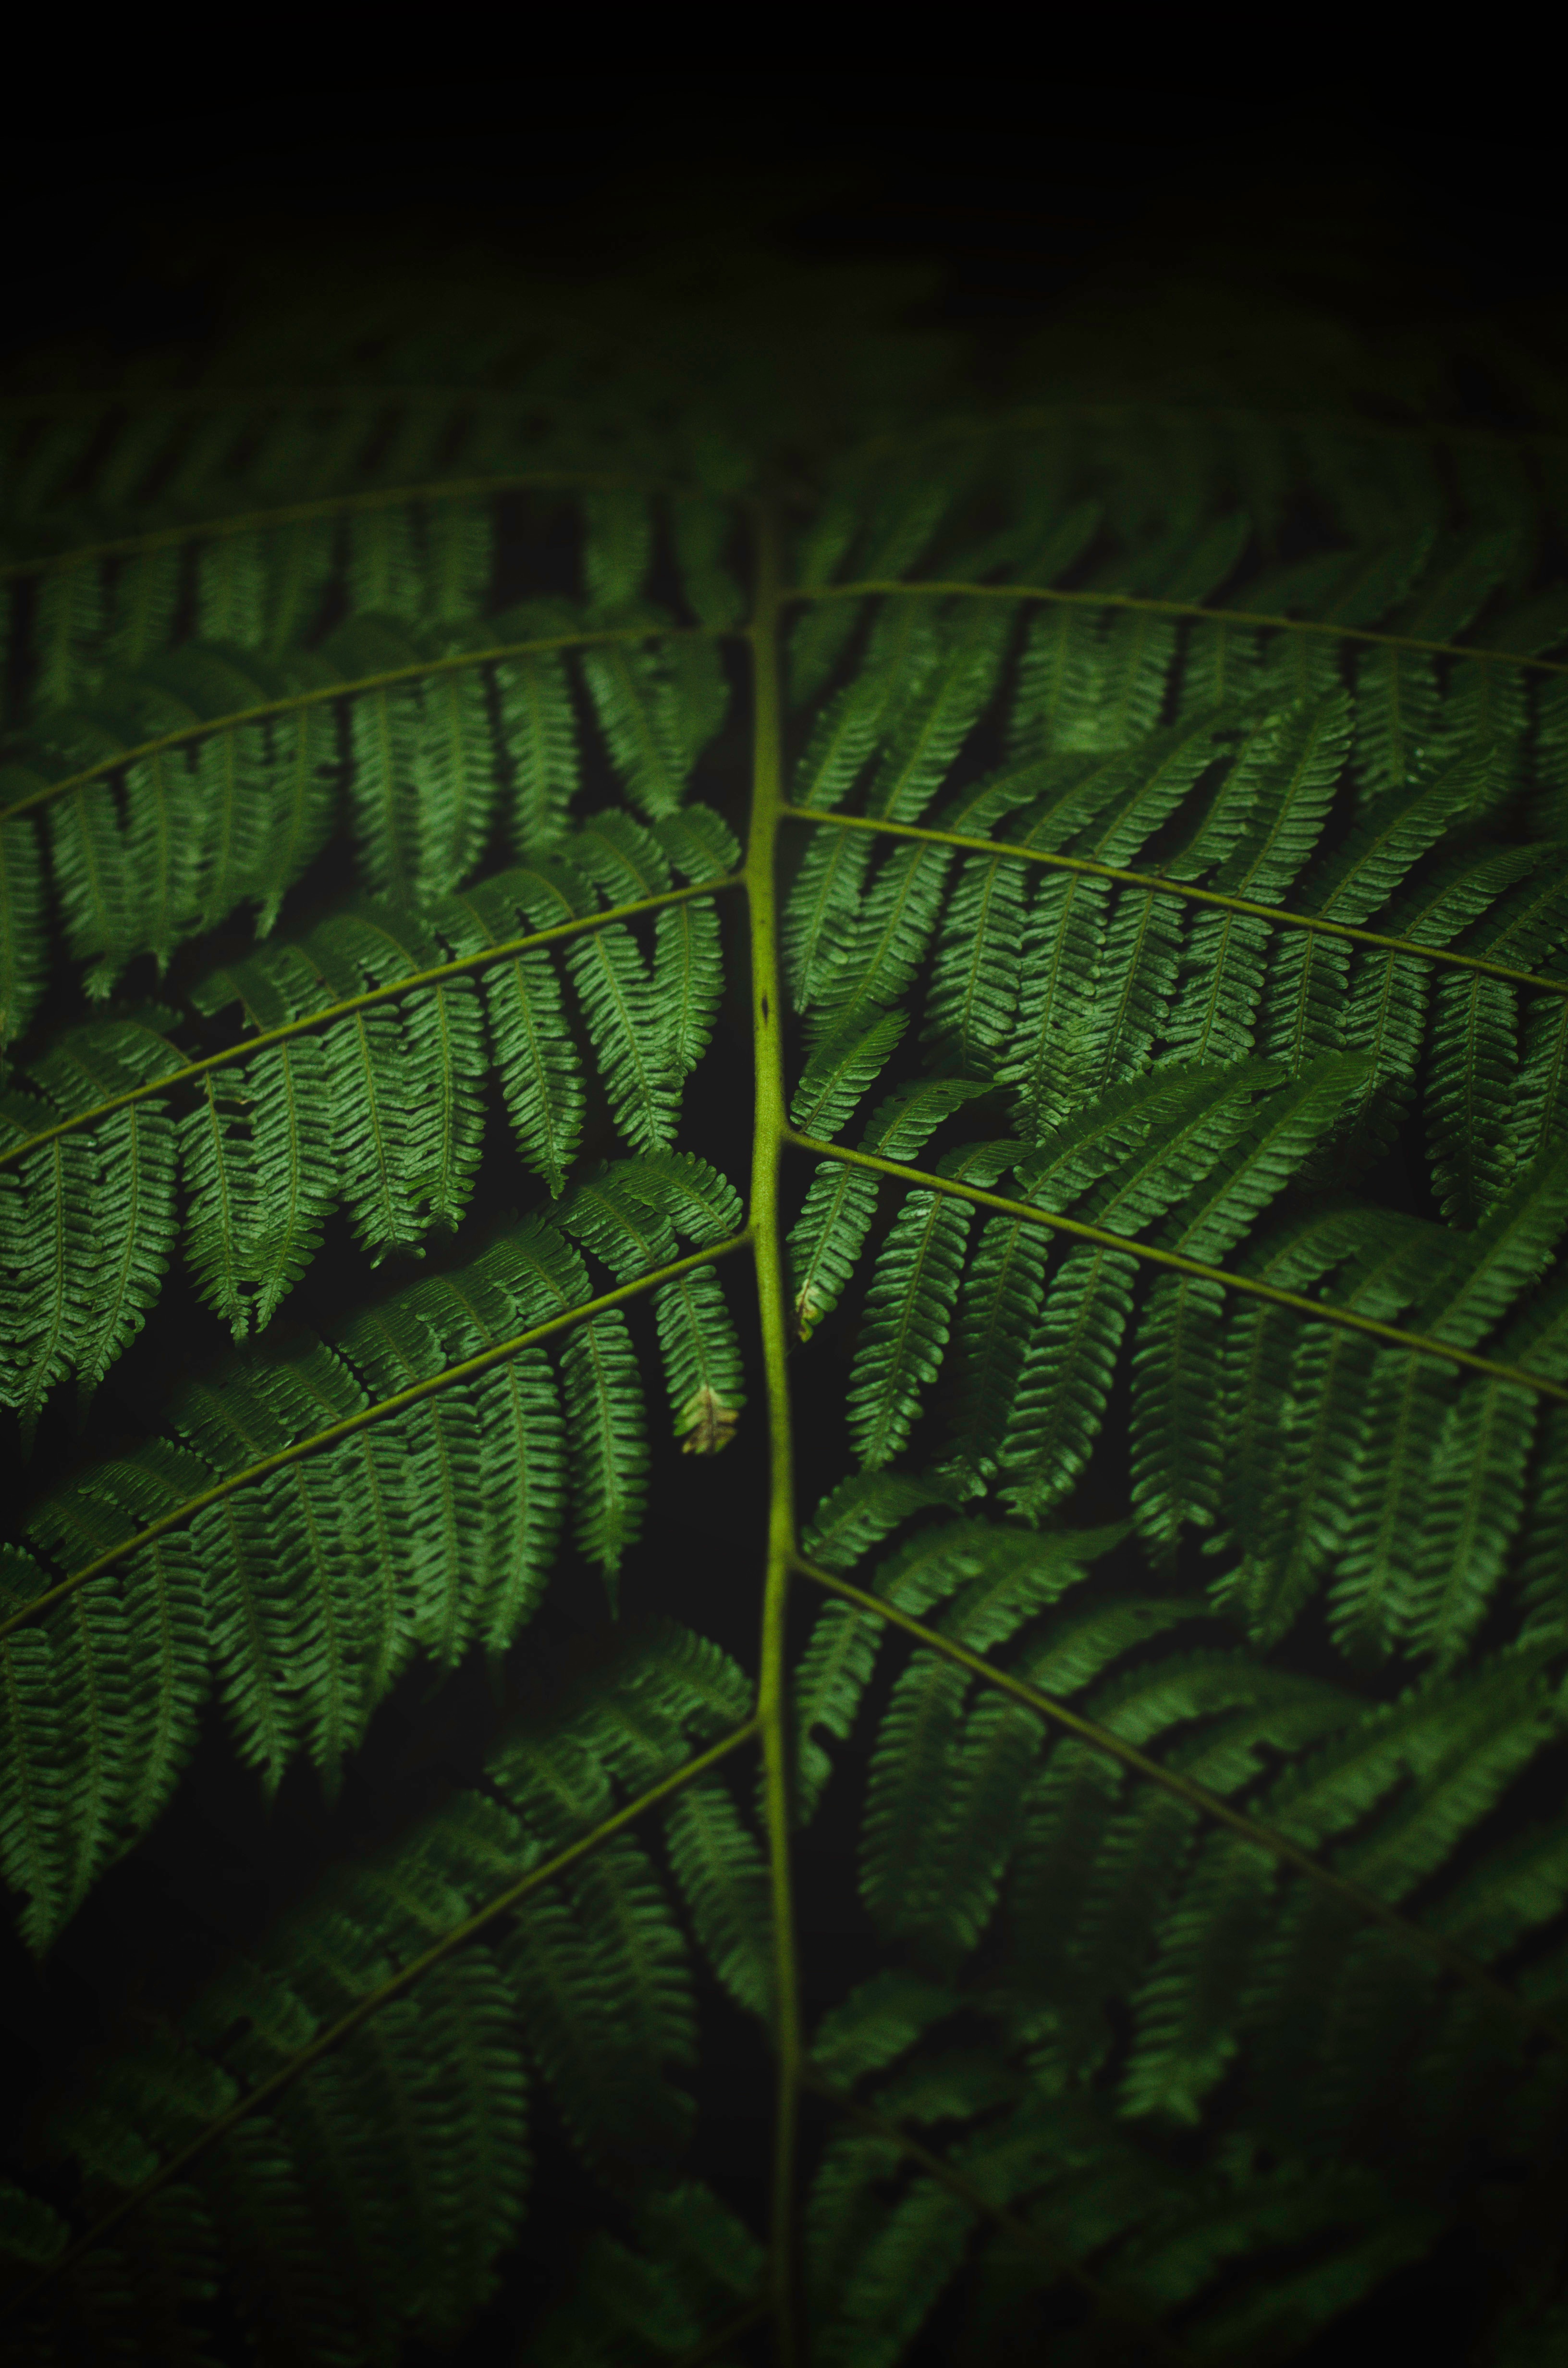
nature, forest, plant, sunlight, leaf, flower, green, jungle, soil, darkness, botany, flora, fern, macro photography, plant stem, land plant, ferns and horsetails, vascular plant